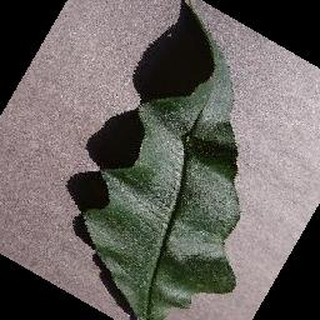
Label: healthy_peach